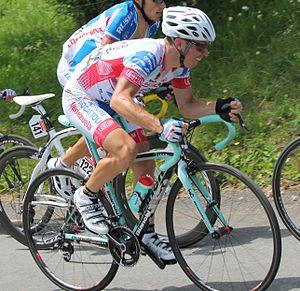
Emanuele Sella s'accroche au groupe des favoris lors de la troisième étape de la Route du Sud 2012, dans le col de Spandelles.